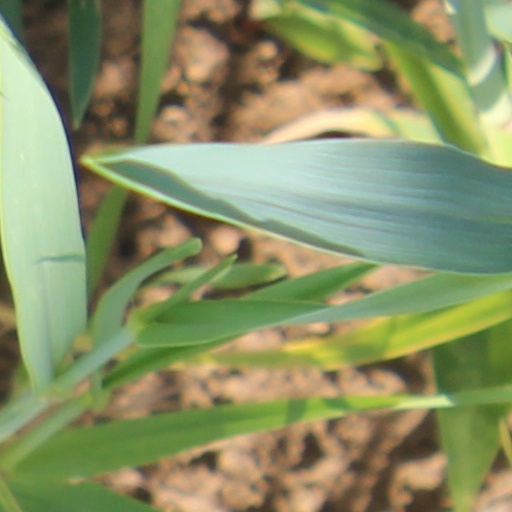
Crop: wheat